Baumgarten-Bau

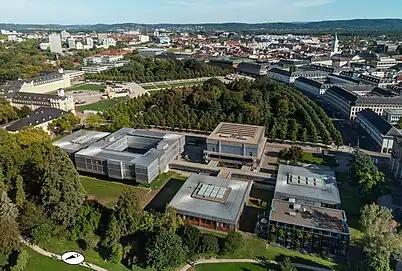
Aerial photo of the Baumgarten building (seat of the Federal Constitutional Court) in Karlsruhe

The Baumgarten-Bau complex, comprising six buildings with predominantly rectangular or square floor plans, encompasses a usable floor space of 10,086 square meters, a gross floor space of 16,342 square meters, and a gross volume of 64,274 cubic meters. The complex consists of the following components, each officially designated with Roman numerals: